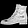
Label: Ankle boot